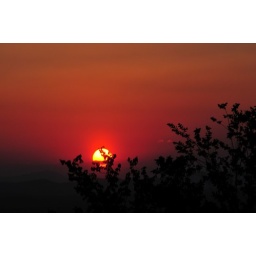
Had great blue sky to the east, however the west and sunset proved there was still much smoke in the air.